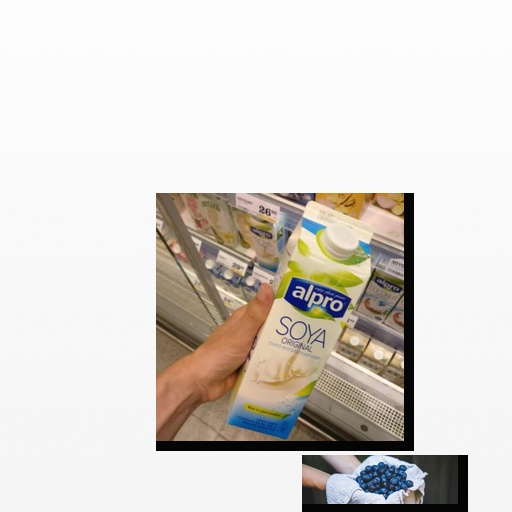
Food items: soy_milk, blueberry